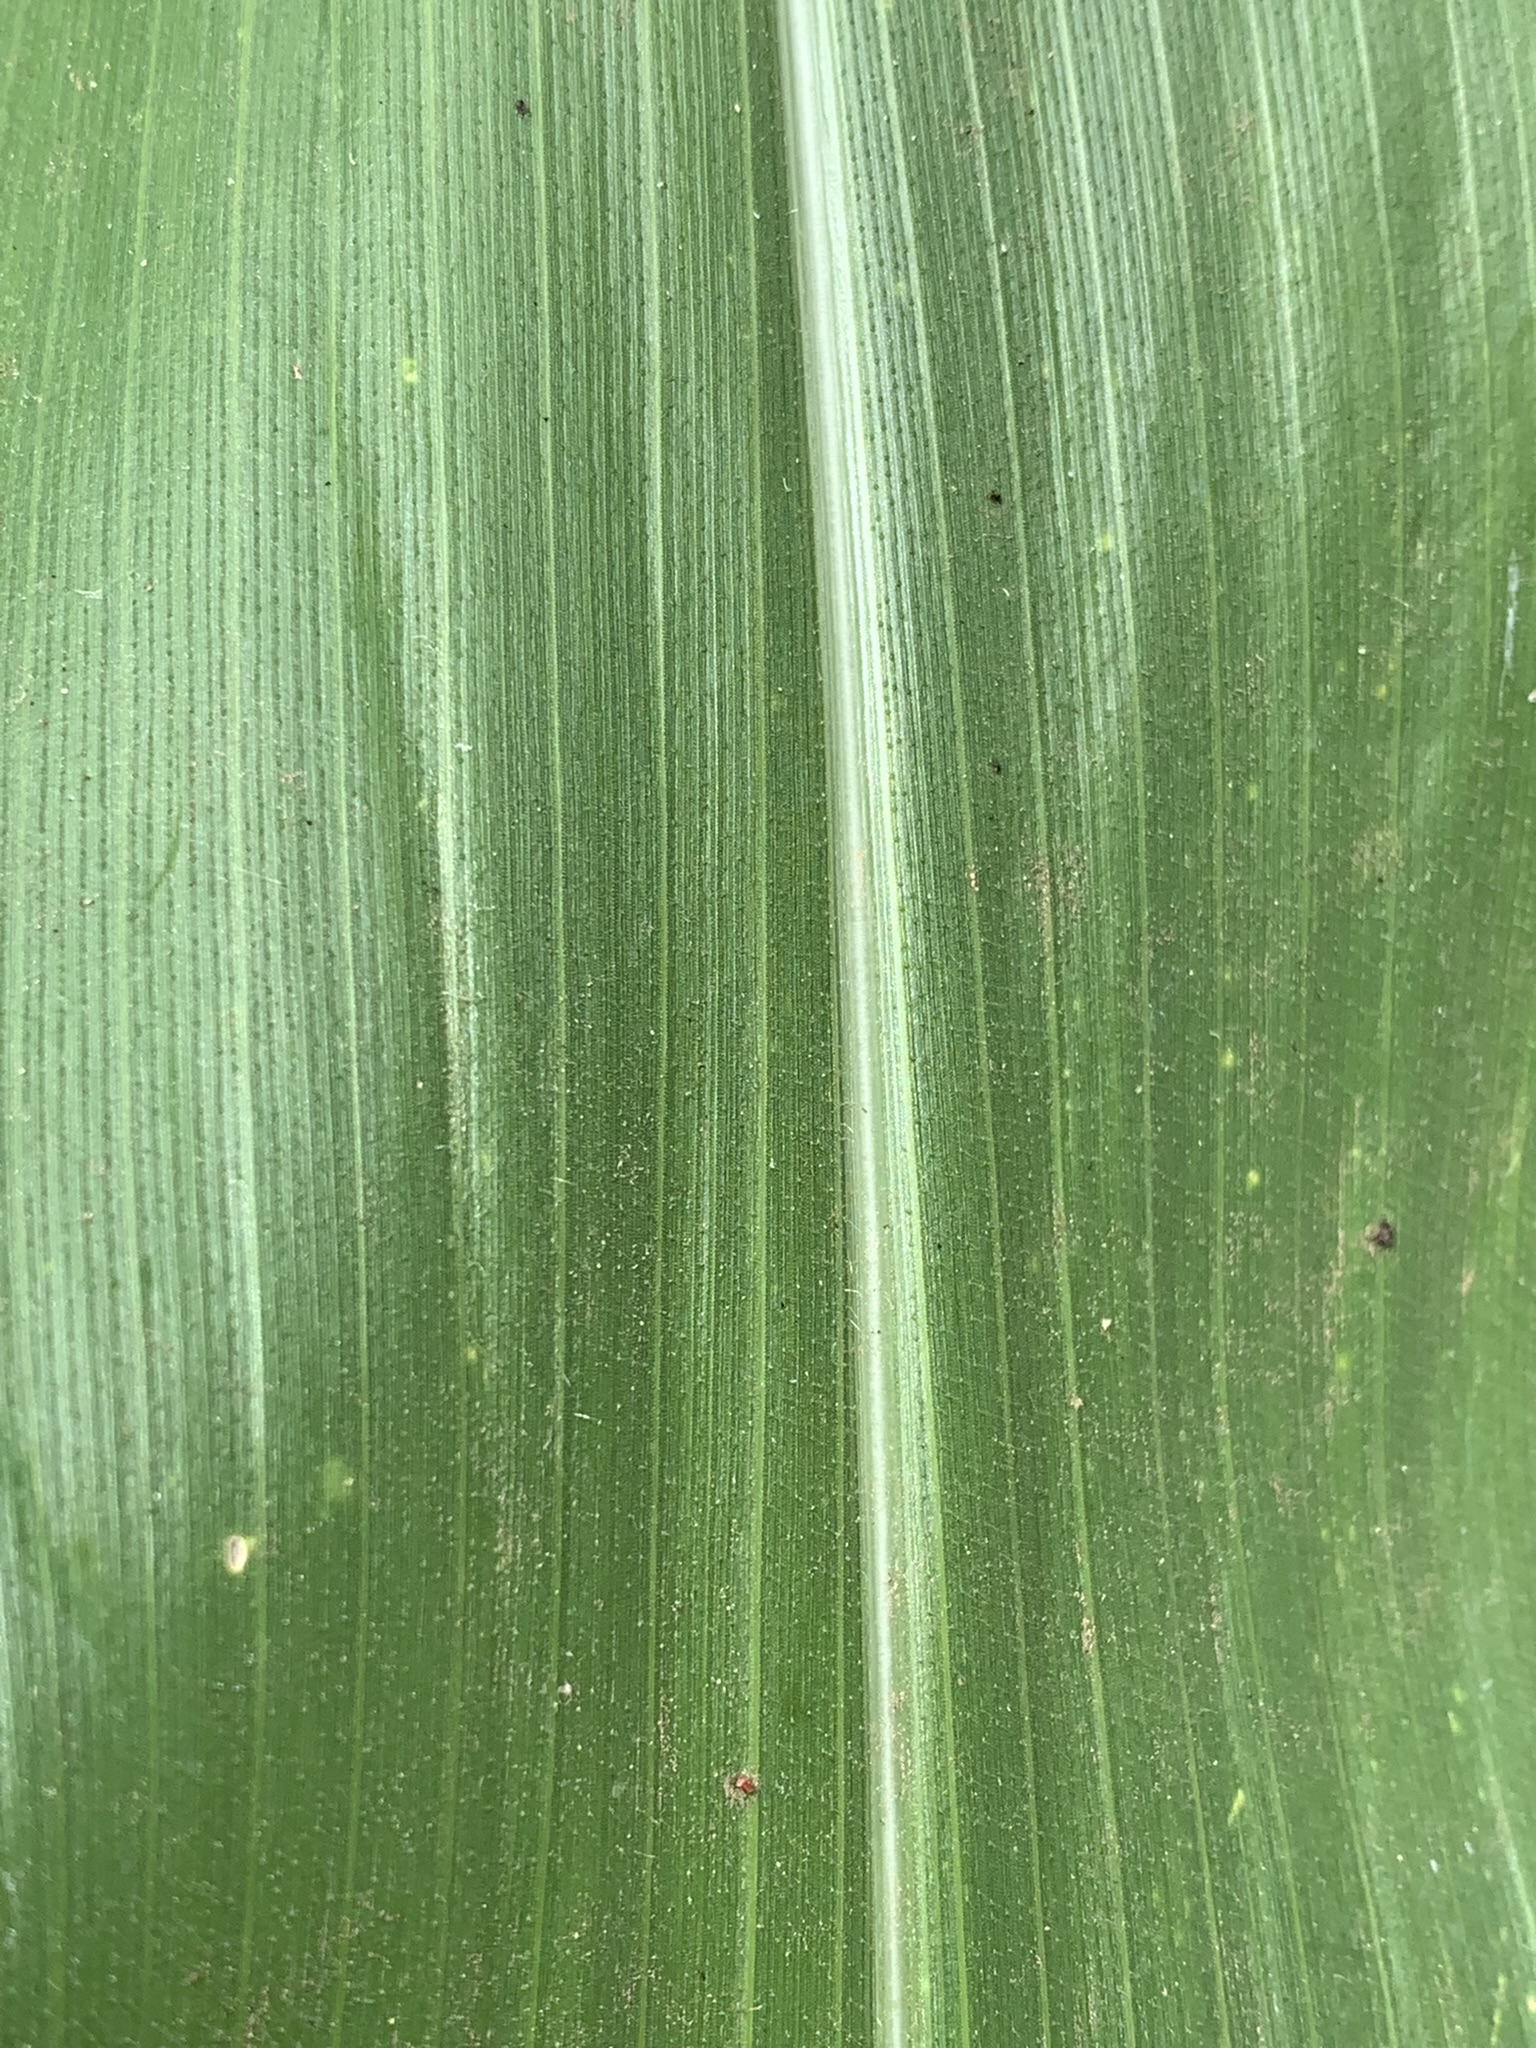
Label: Healthy